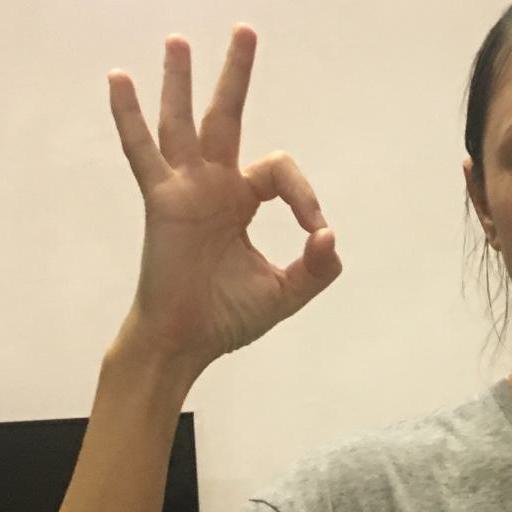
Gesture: ok